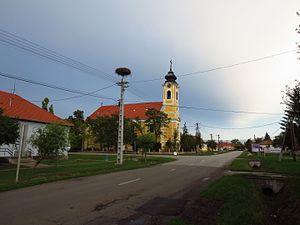
Tiszanána est un village et une commune du comitat de Heves en Hongrie.